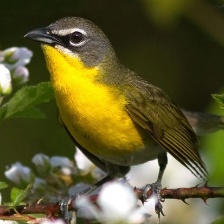
Species: YELLOW BREASTED CHAT
Scientific name: ICTERIA VIRENS